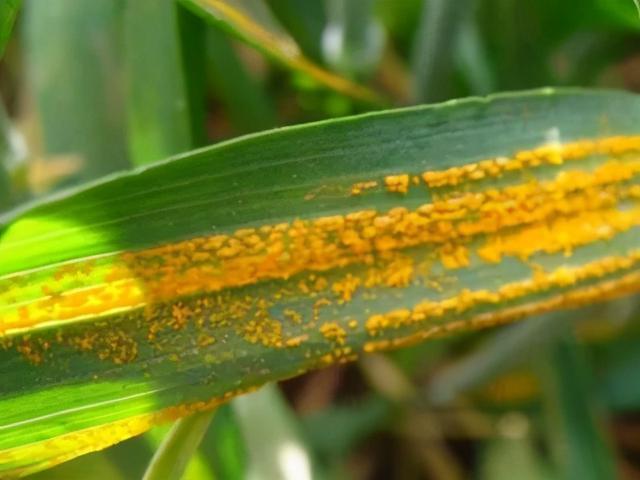
Plant: Wheat
Disease: wheat stripe rust